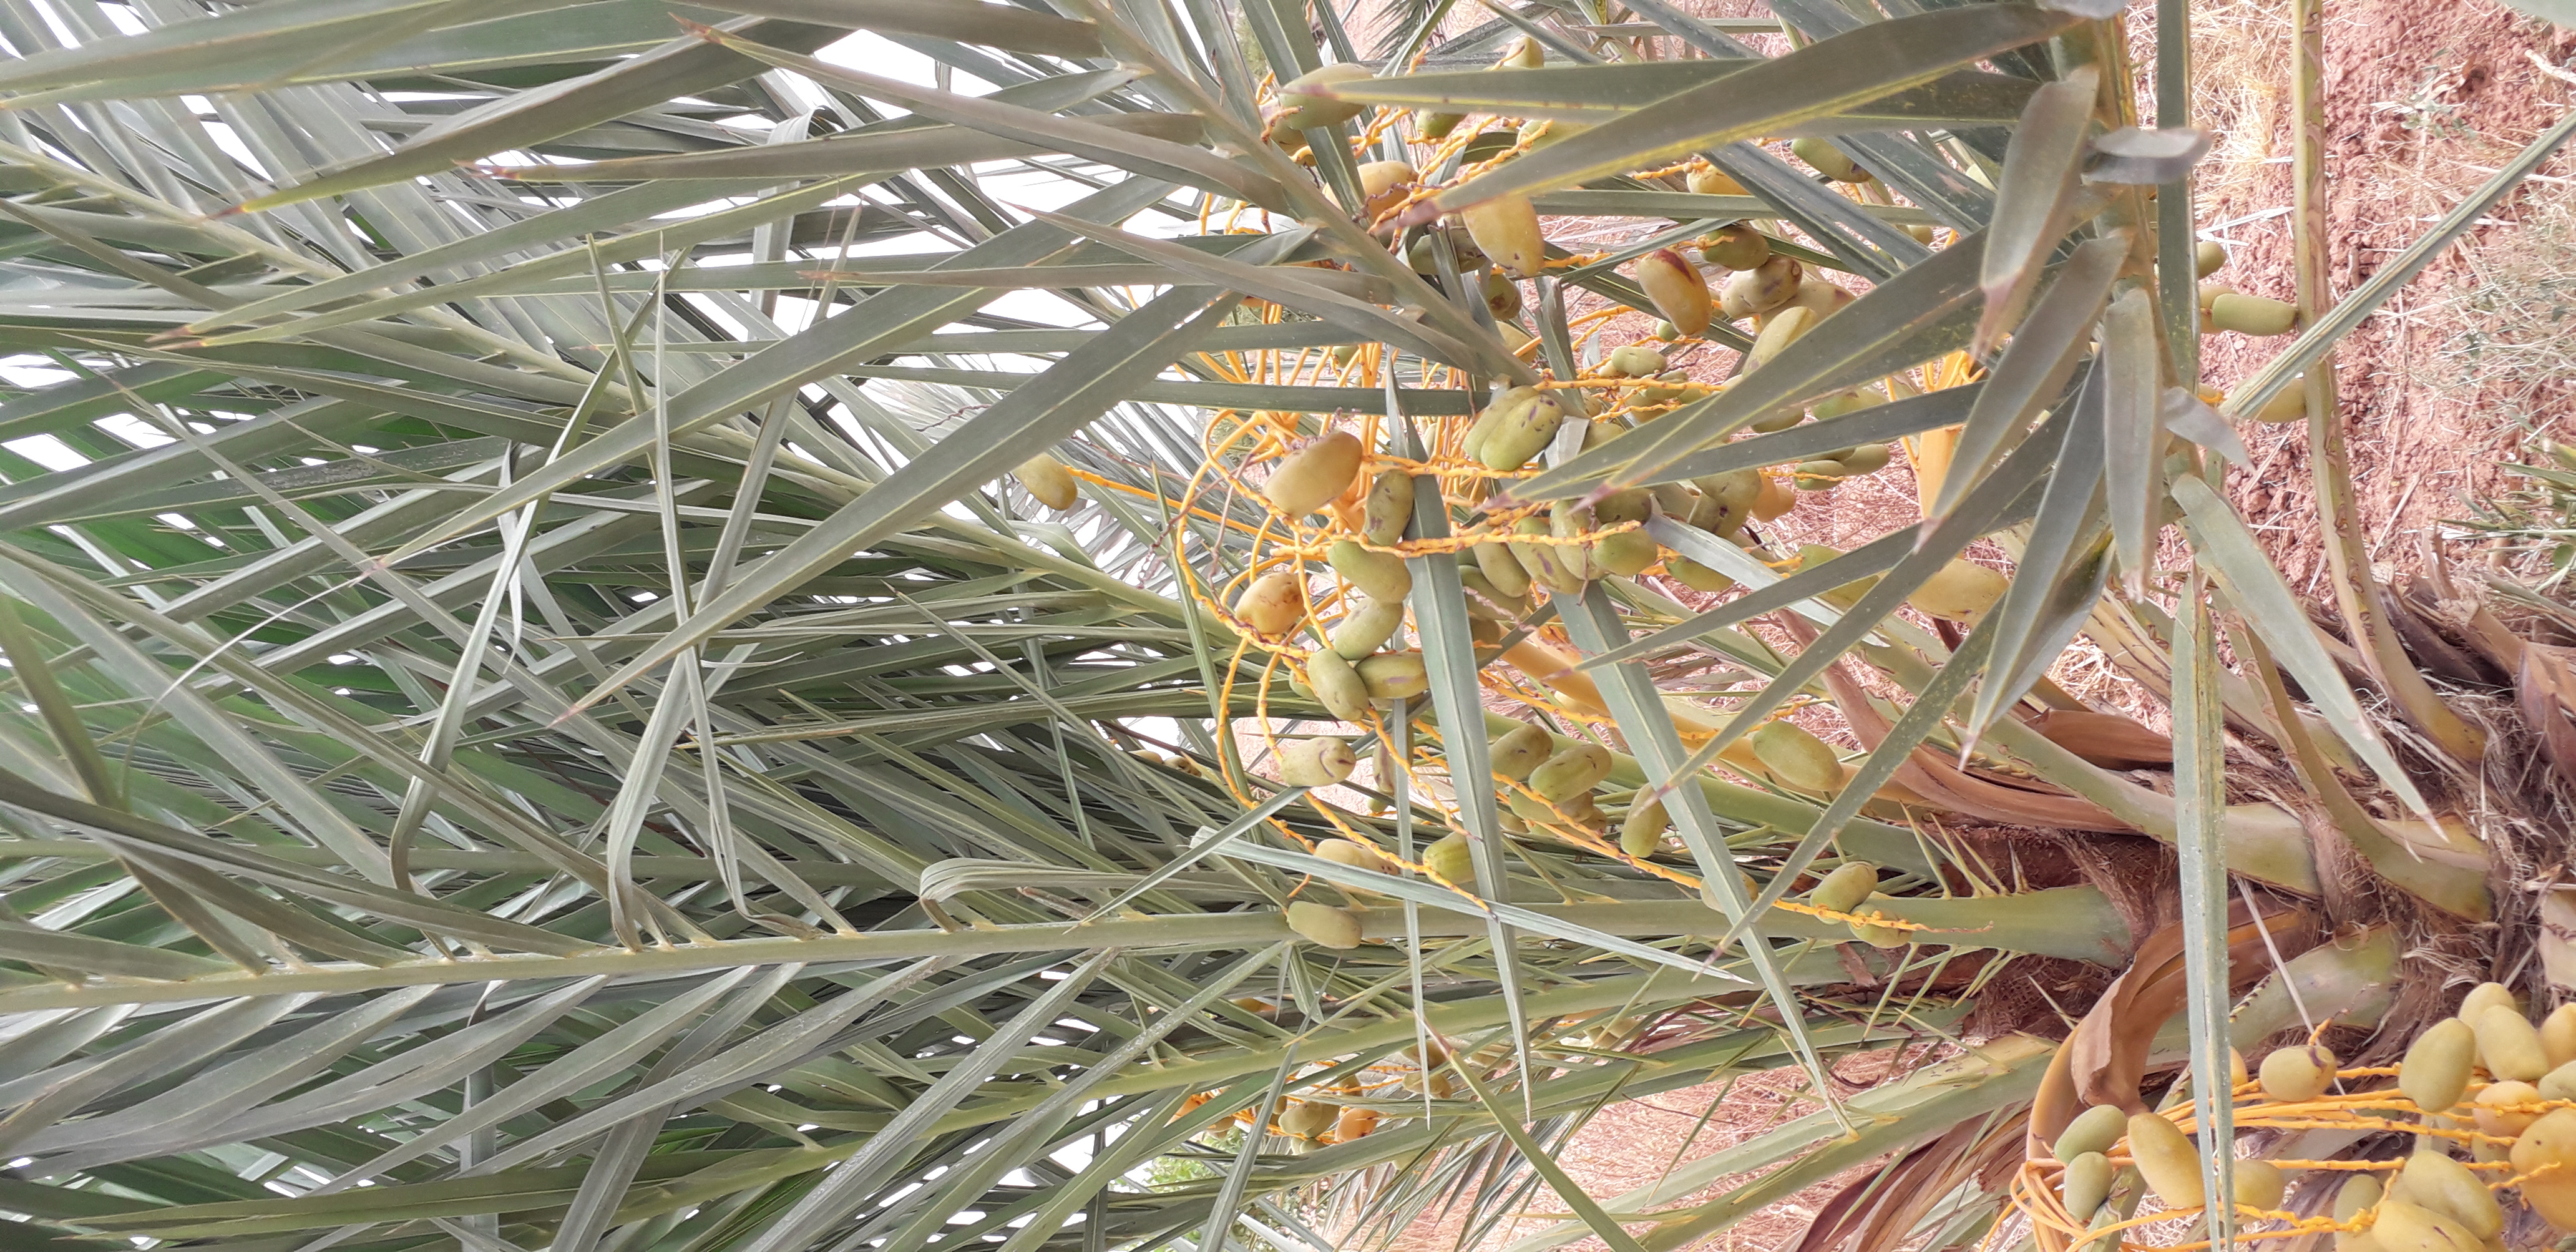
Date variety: Boumajhoul